Shelby Rogers

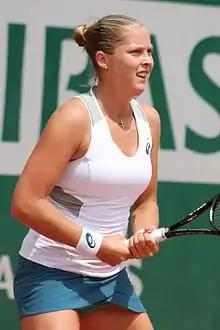
Rogers at the 2016 French Open

Although she missed the Australian Open due to injury, Rogers began the year strongly by reaching her second career final on the WTA Tour, losing to Francesca Schiavone at the Rio Open on clay in February. Things then did not do well for Rogers, with early losses in the following three months.